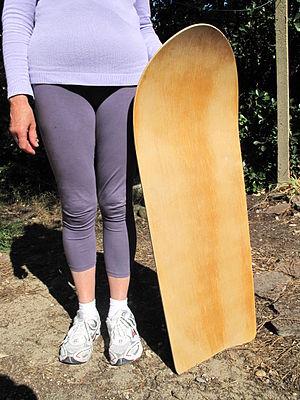
Bellyboard en contreplaqué
Le bellyboard est un sport nautique de vagues proche du bodyboard se pratiquant sur une planche plus mince.